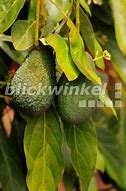
Label: Avocado